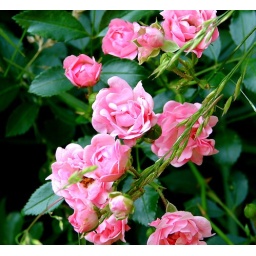
Theresa took the photo of one of the miniature roses in the butterfly garden outside our kitchen window.